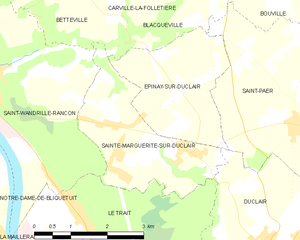
Carte des communes françaises Sainte-Marguerite-sur-Duclair